NHIndustries NH90

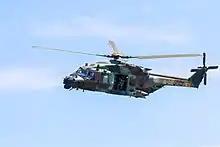
Spanish NH90

The French government had initially ordered a total of 34 NH90 TTHs for the French Army Light Aviation and 27 NFH for the Navy. Both versions will be named "Caïman" and final assembly will be carried out by Airbus Helicopters. Early on, the French Army stated its intention to buy 68 NH90 in two separate contracts. Under the "Bonn rebate" deal, France received a 12% discount on its 68 Army NH90s; a November 2012 Senate report put the French TTH unit price at €28.6M after discount, set on the assumption of total orders of 605 aircraft by 2020. Cuts to France's order would have led to workshare reallocation; possibly including French Navy NFH90s being assembled in Italy and Fokker performing maintenance of French TTHs. On 29 May 2013, France formally ordered the second batch of 34 NH90 TTHs for just under €1 billion. In January 2016, France placed an order for six additional NH90 TTHs.